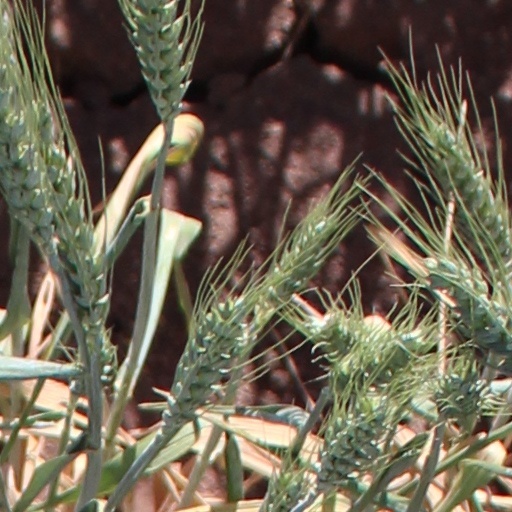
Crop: wheat